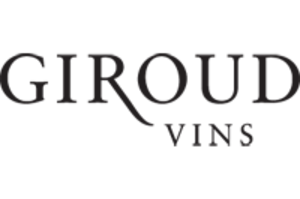
Logo de Giroud Vins SA
Dominique Giroud, né en 1971 au Tchad est un œnologue et viticulteur valaisan, fondateur de Giroud vins SA, une des trois plus grandes caves du Valais. Il est issu d’une famille de viticulteurs dont il représente la quatrième génération.
L'affaire Giroud est le nom donné aux accusations de fraudes des entreprises vinicoles valaisannes de Dominique Giroud. Des enquêtes judiciaires ont été ouvertes pour fraude fiscale, falsification de marchandises, escroquerie et faux dans les titres.